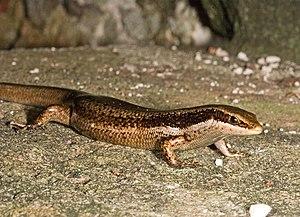
Le Scinque mabouya aussi appelé Grand scinque de la Martinique ou Mabuya mabouya est une espèce de sauriens de la famille des Scincidae, endémique de l'île de la Martinique. Cette espèce est classée dans la catégorie des espèces en danger critique d'extinction par l'UICN, mais elle est probablement éteinte.
Les Mabuyinae sont une sous-famille de sauriens de la famille des Scincidae.
Mabuya est un genre de sauriens de la famille des Scincidae.